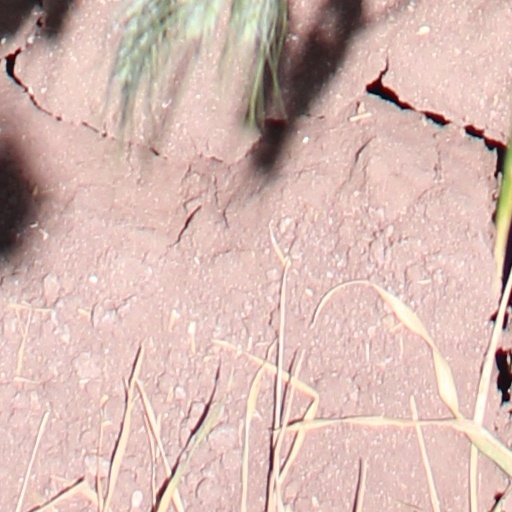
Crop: wheat